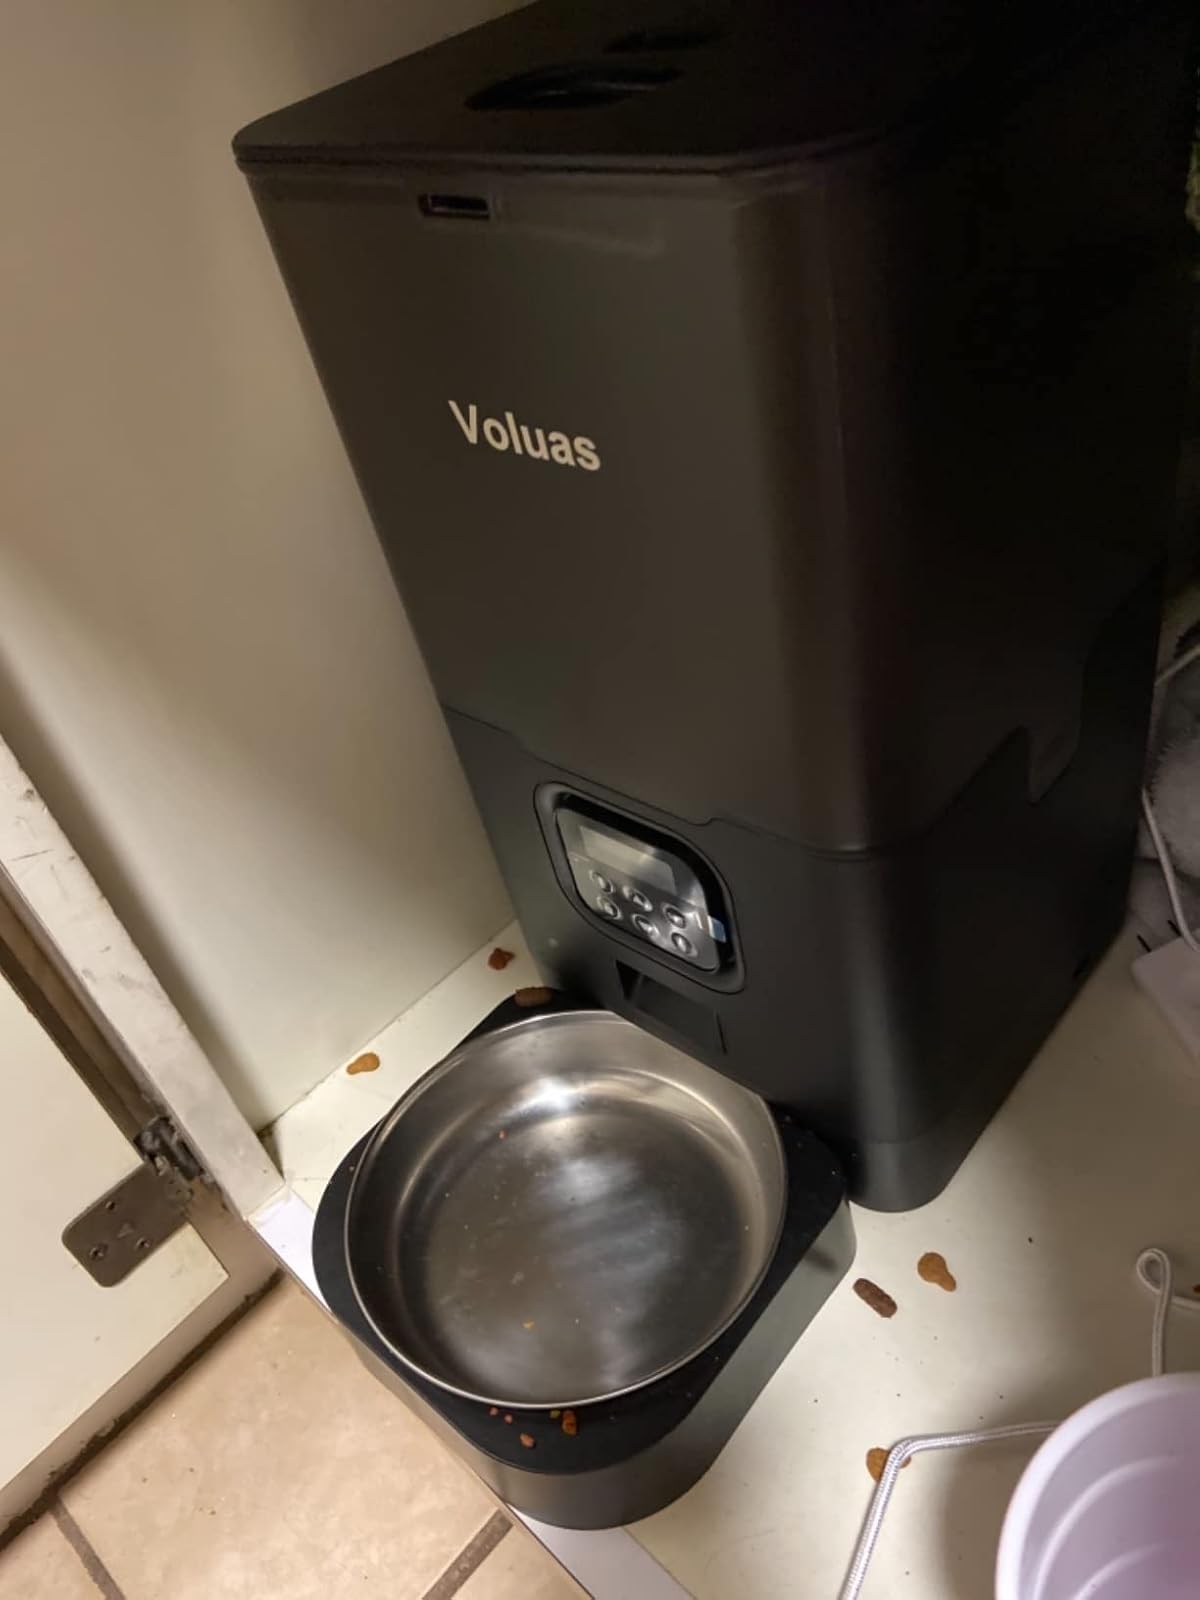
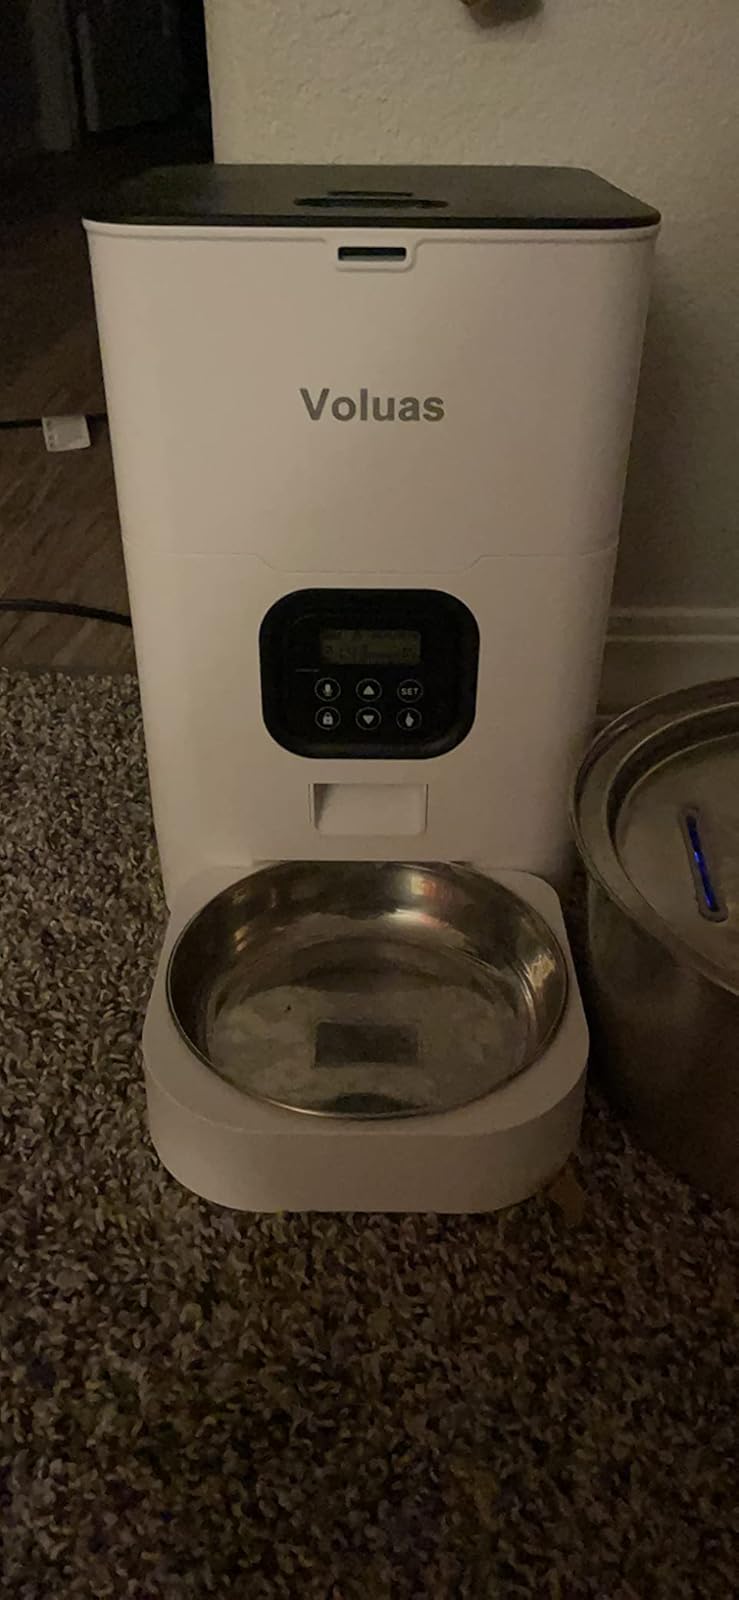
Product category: items_feeder
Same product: no